White Ladies Aston

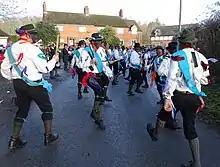
Border Morris White Ladies Aston Dance

The village has given its name to a Border Morris dances: the "White Ladies Aston" Dance. As part of the revival of Border Morris this is performed each year on the Saturday before Christmas.